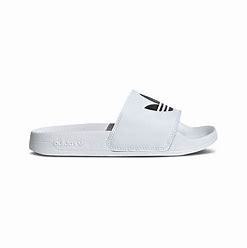
Brand: Adidas
Model: Adilette Lite